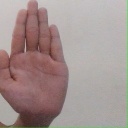
अक्षर: ध